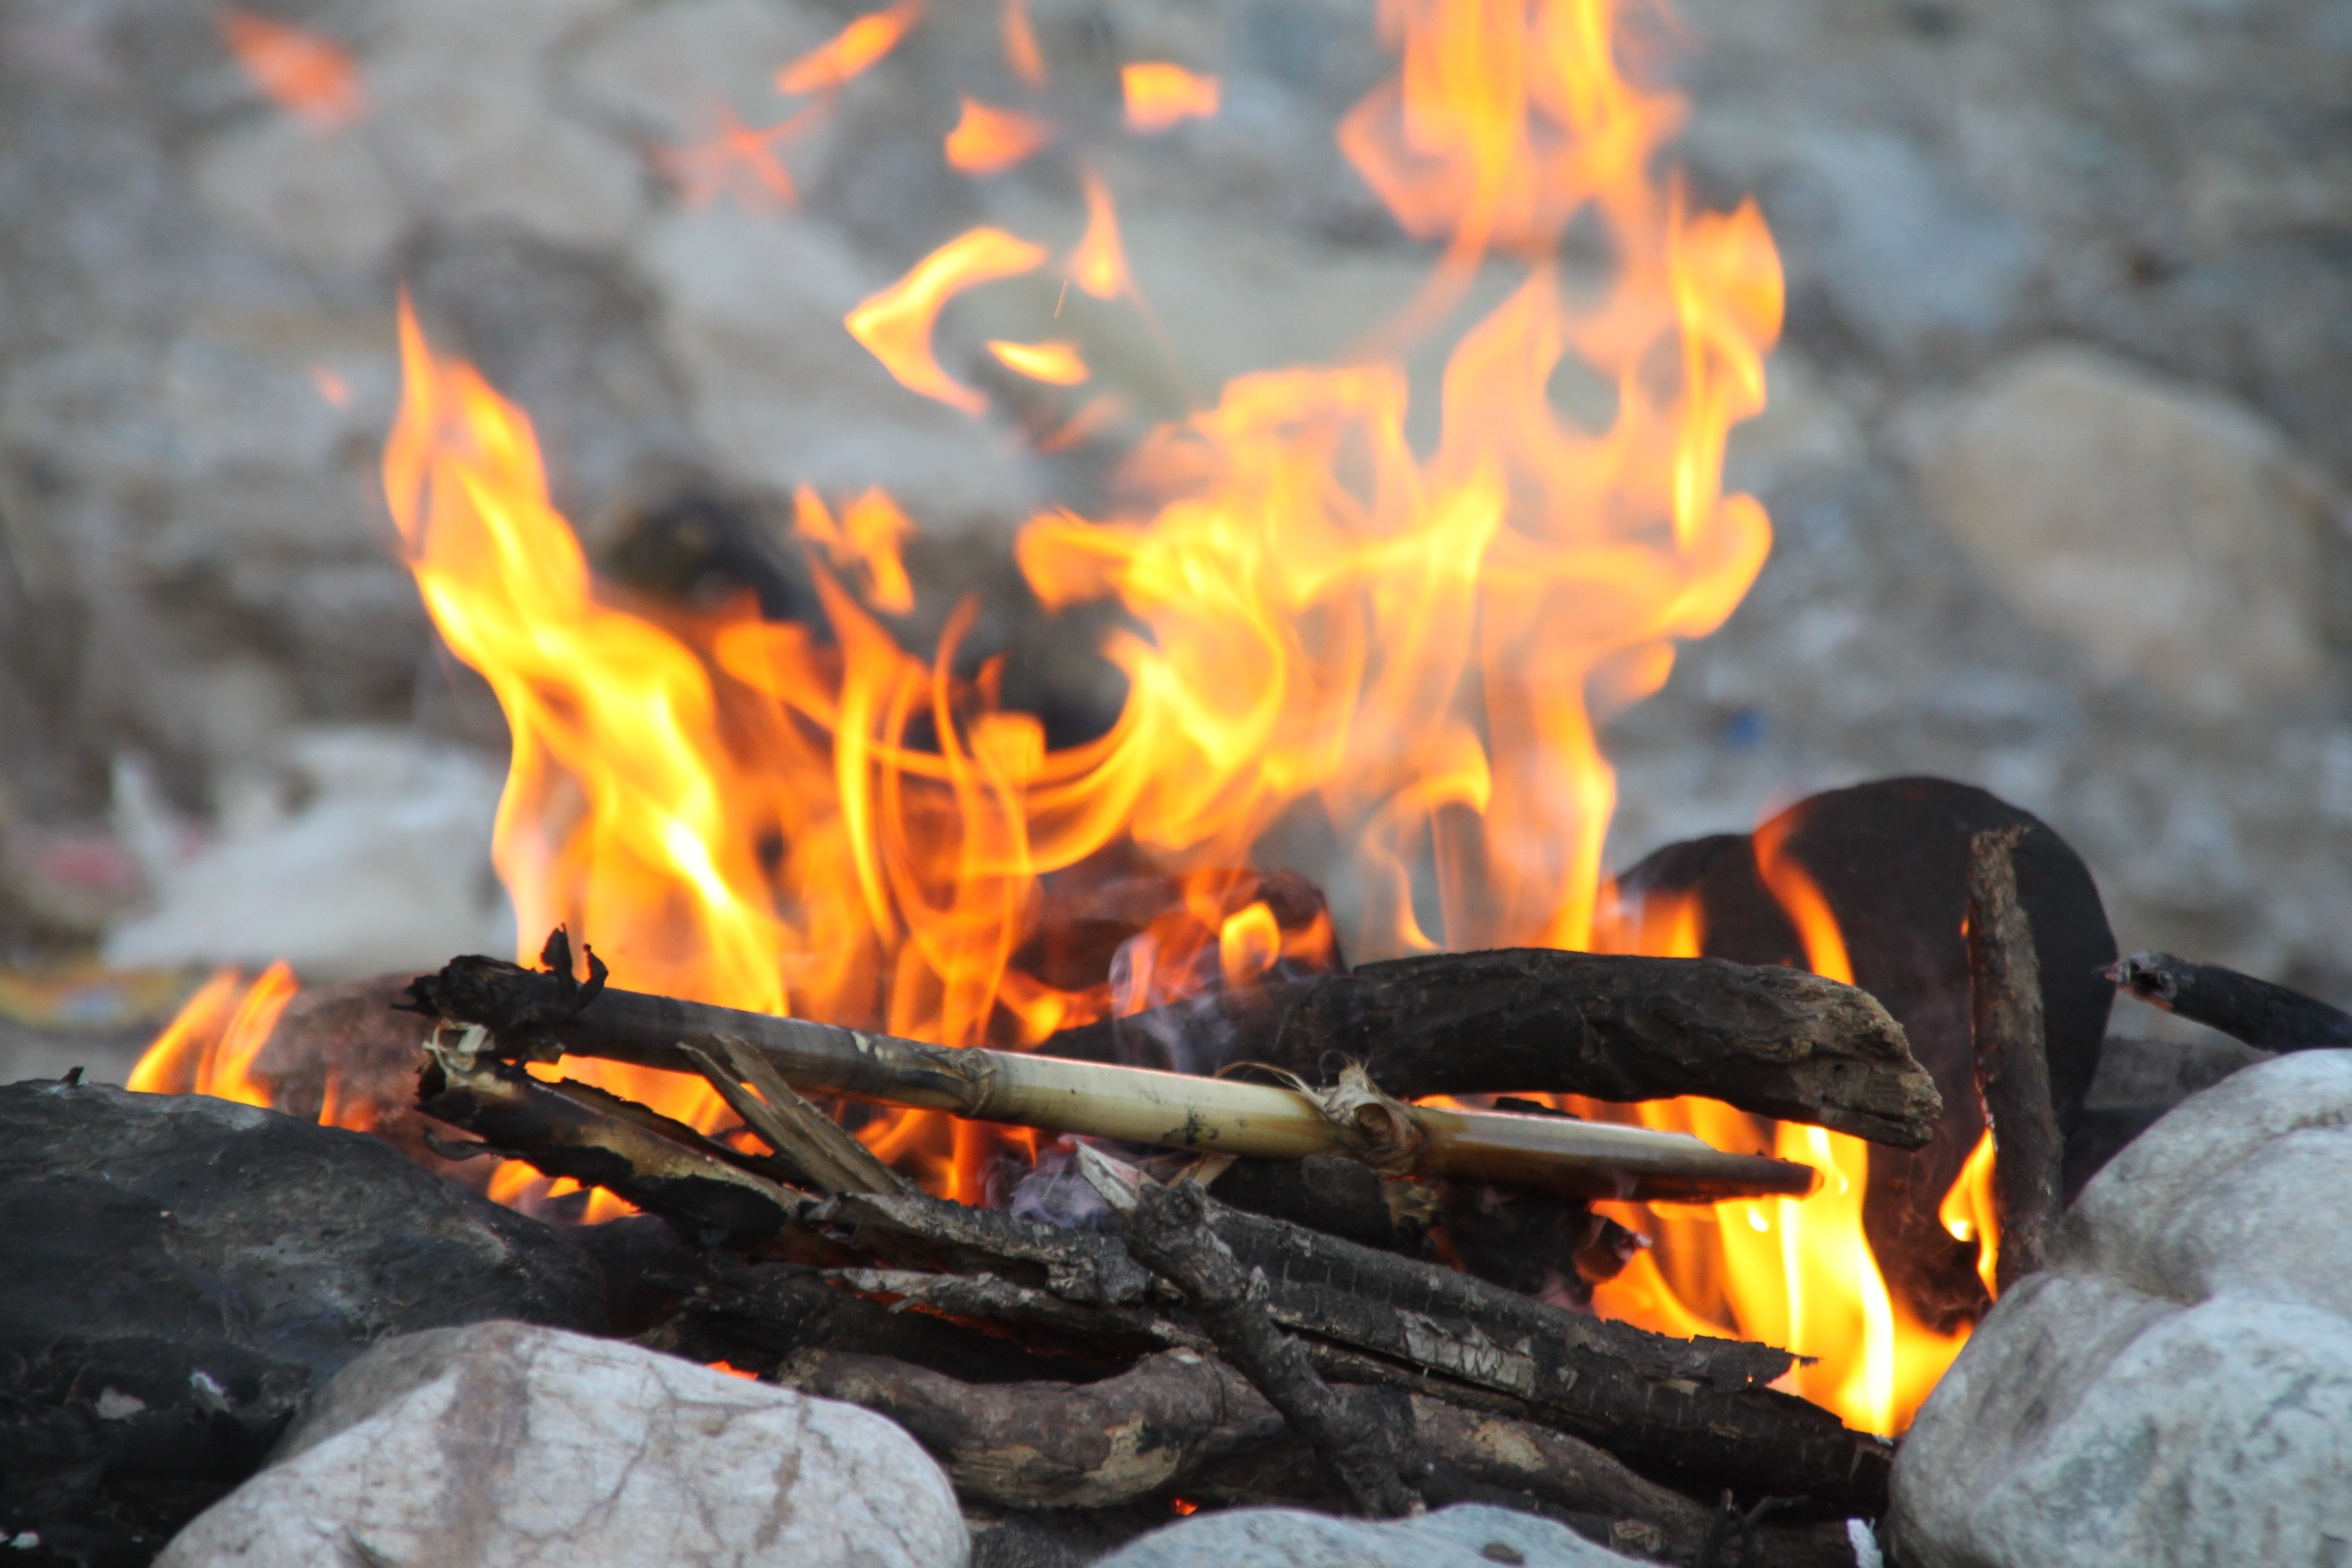
man, nature, forest, person, girl, woman, hiking, boy, kid, backpack, summer, vacation, tourist, travel, hiker, young, father, flame, fire, child, extreme, camping, campfire, tourism, lifestyle, leisure, bonfire, smiling, parent, son, outdoors, woods, family, mother, happy, camp, active, daughter, geological phenomenon